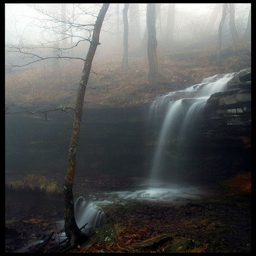
tourist attraction in the mist .